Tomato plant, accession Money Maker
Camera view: horizontal (90 deg, fisheye); turntable rotation: 0 degrees
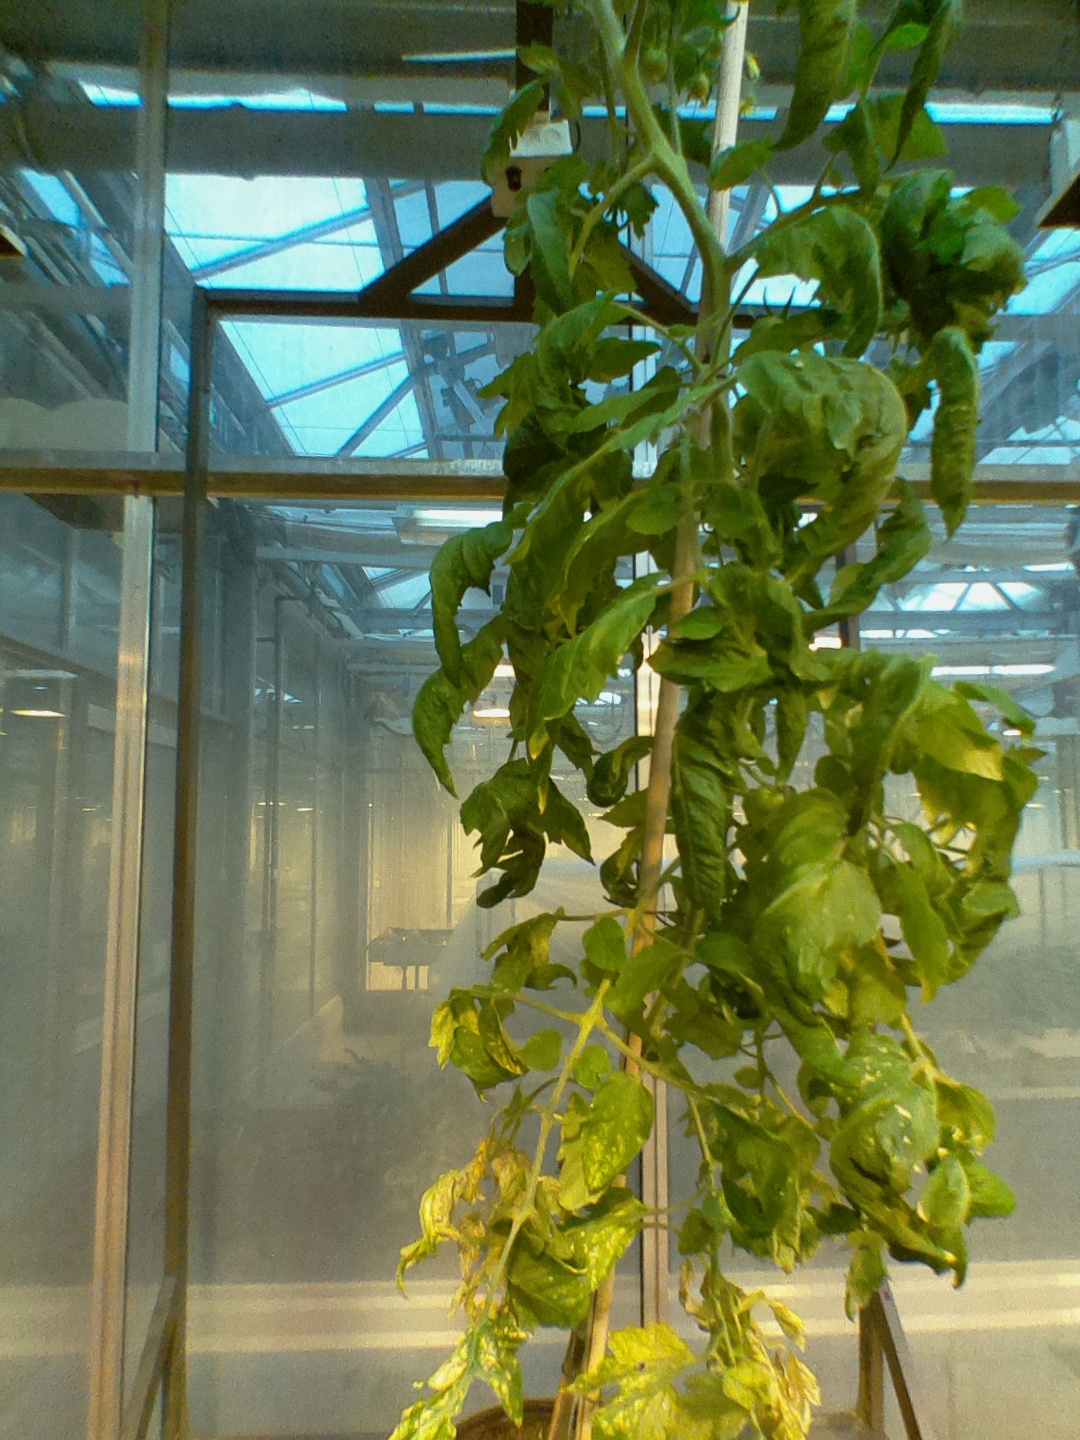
BBCH growth stage 71: 10%-20% of final fruit size